2010 Winter Paralympics opening ceremony

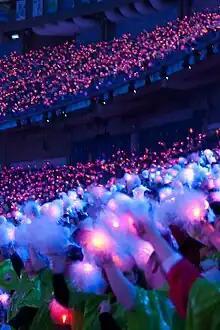
60,000 spectators in blue, white and green plastic ponchos, waved lighted pom-poms

The ceremony was aired live on ParalympicSport.TV, and approximately two hours after it ended, it became available as Video on Demand (VOD).